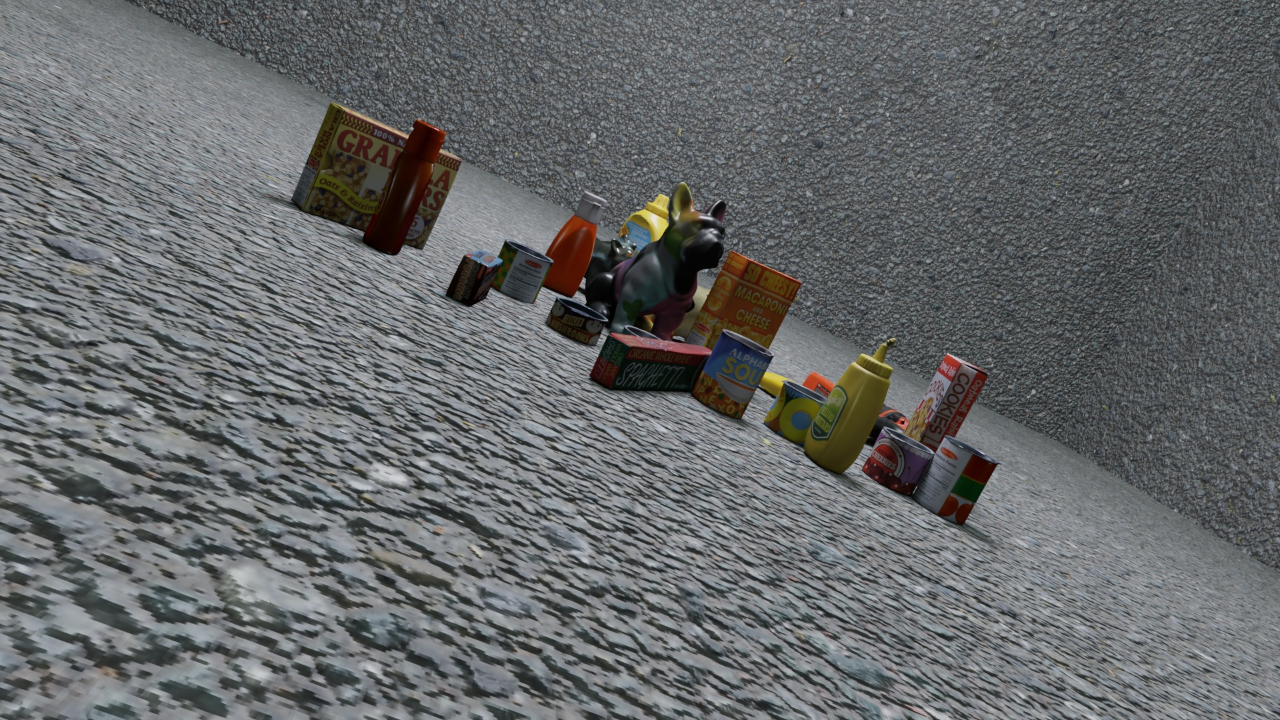
Question:
What are the five normalized (x, y) points between 0 and 1 in the image that outline the grasp plane for the bottle of spicy yellow mustard? Your answer should be as Grasp center: [], Left finger base: [], Right finger base: [], Left finger tip: [], Right finger tip: [].
Answer: Grasp center: [0.661719, 0.480556], Left finger base: [0.672656, 0.486111], Right finger base: [0.651563, 0.475], Left finger tip: [0.691406, 0.536111], Right finger tip: [0.66875, 0.520833]